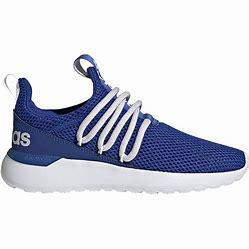
Brand: Adidas
Model: Lite Racer Adapt 3